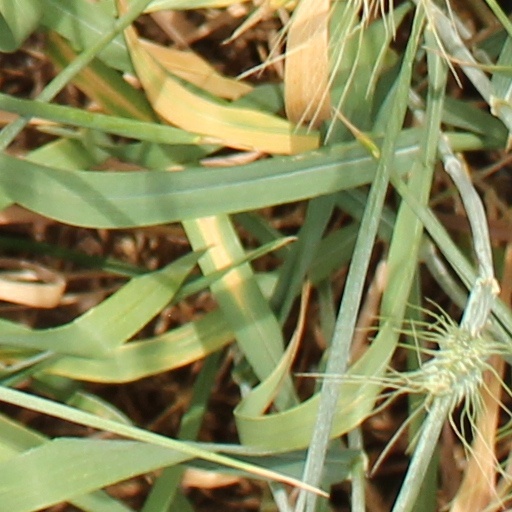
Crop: wheat